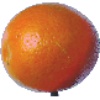
Label: tangelo